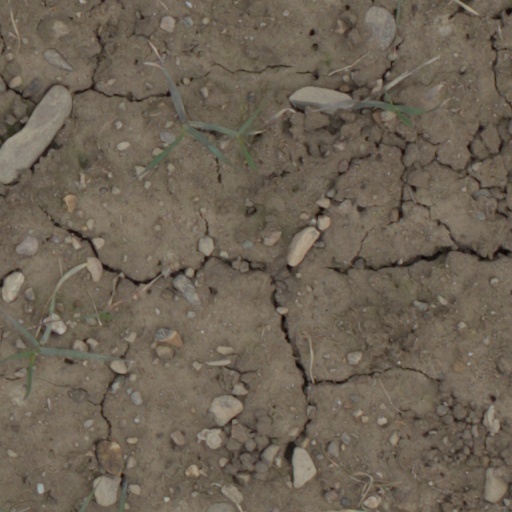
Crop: wheat